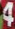
Number: 4